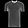
Label: T - shirt / top